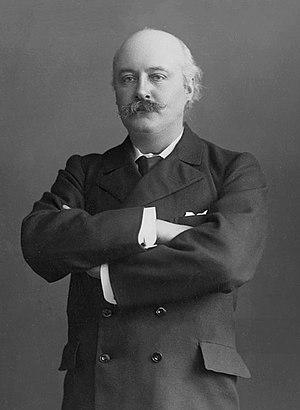
Sir Charles Hubert Hastings Parry, 1ᵉʳ baronnet, est un compositeur anglais, connu principalement pour l'hymne Jerusalem qu'il a composé sur le poème And did those feet in ancient time de William Blake.